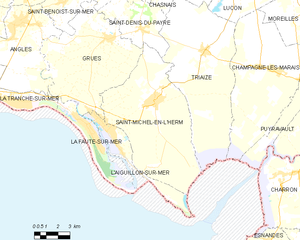
Carte des communes françaises Saint-Michel-en-l'Herm